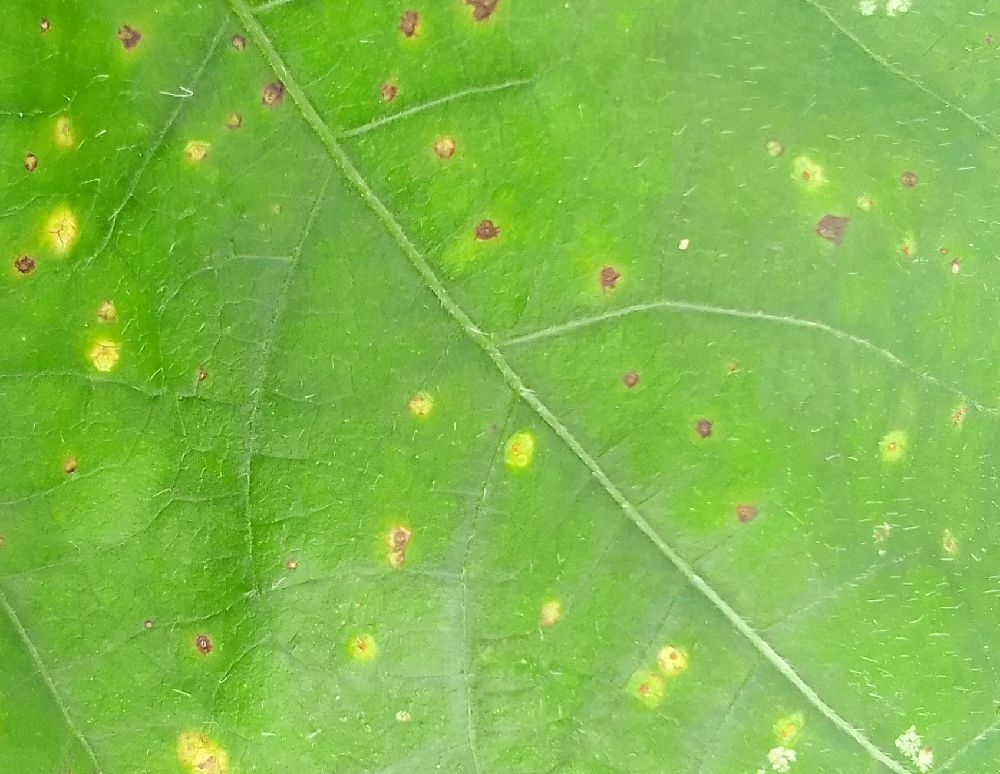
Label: rust